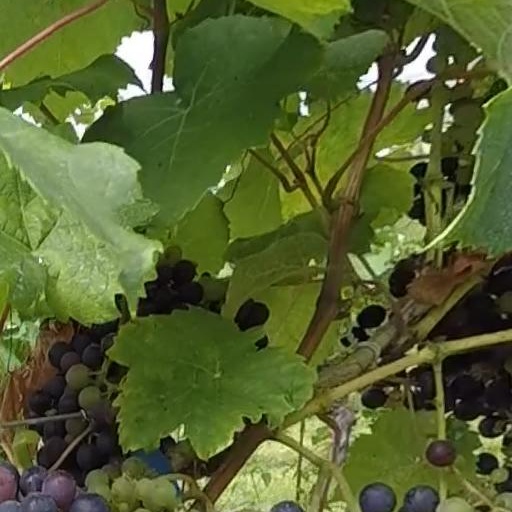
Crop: grape